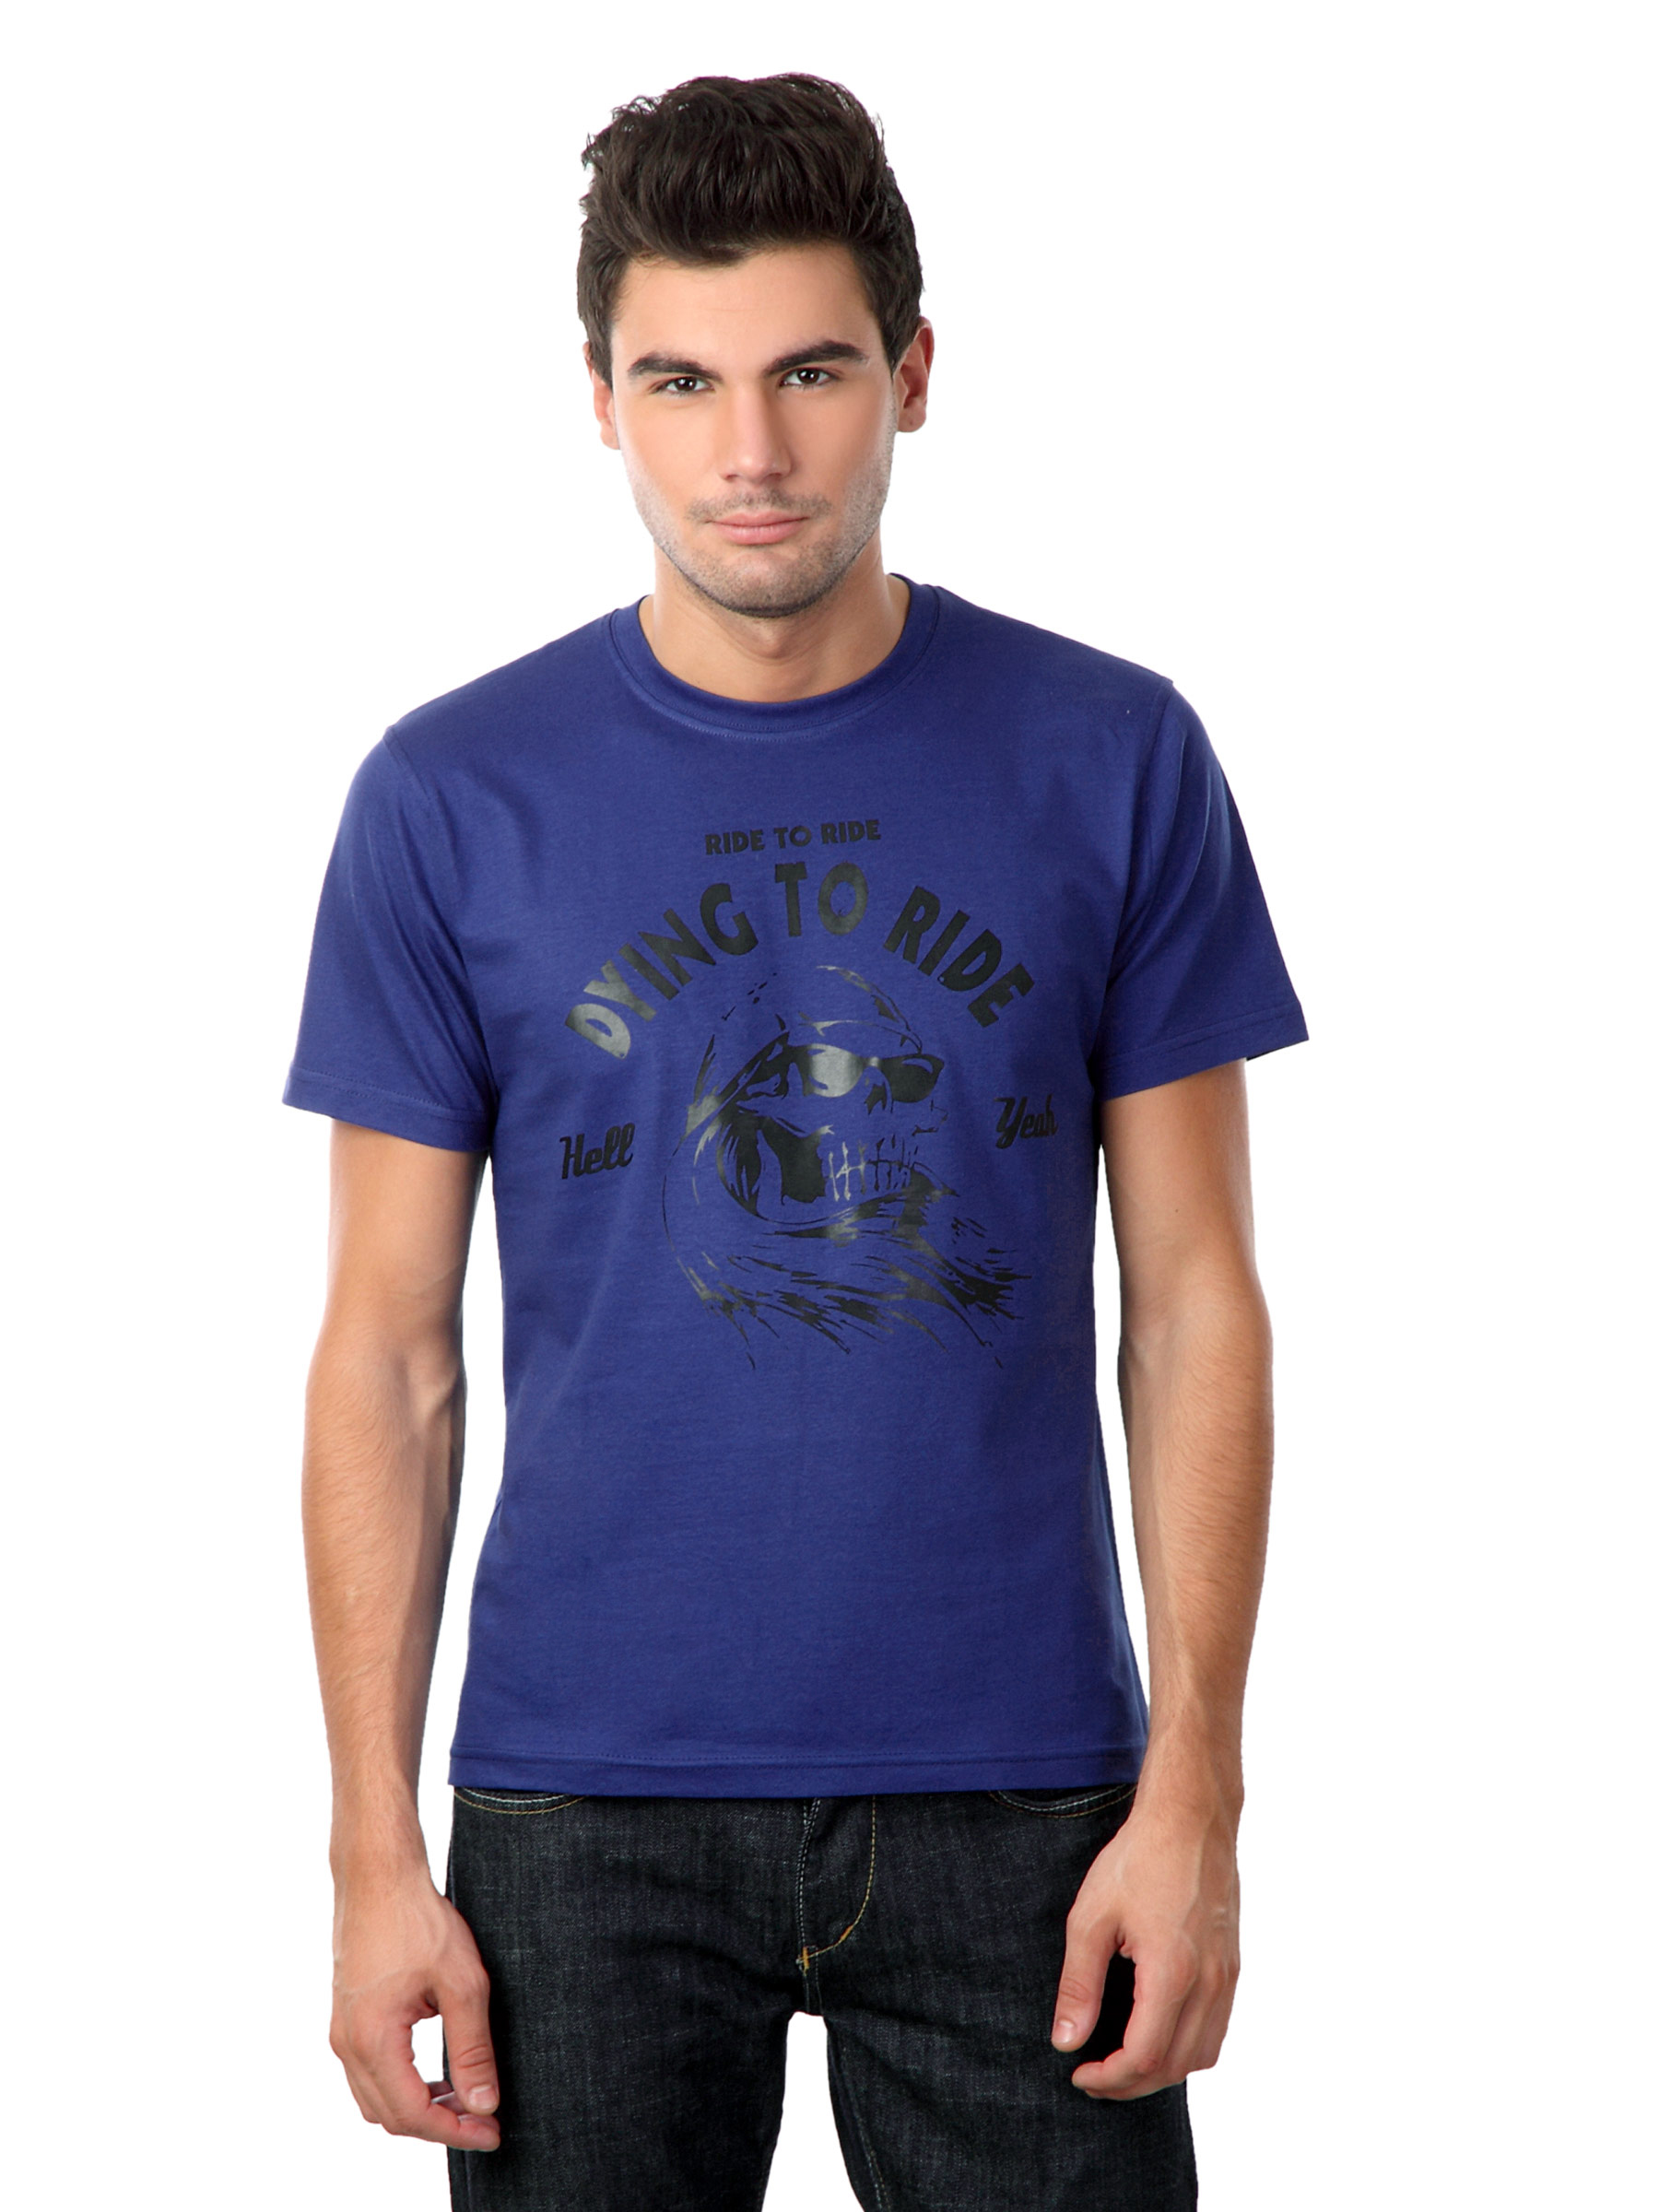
Myntra Men Blue Dying To Ride T-shirt
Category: Apparel / Topwear / Tshirts
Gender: Men
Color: Blue
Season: Summer 2012
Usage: Casual